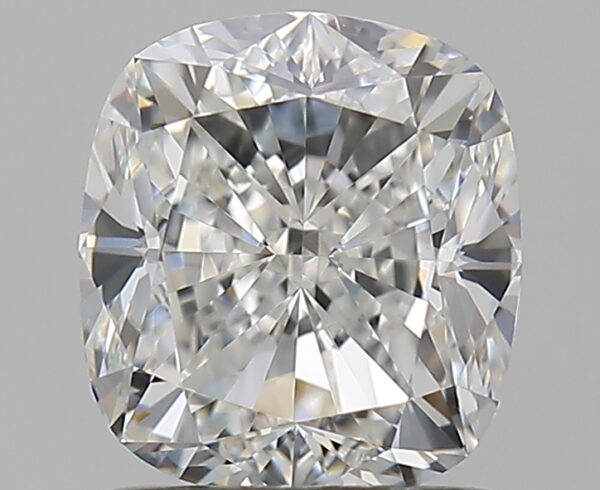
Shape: cushion
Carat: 1.29
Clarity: VVS2
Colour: H
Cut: EX
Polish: EX
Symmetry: EX
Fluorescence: F
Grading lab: GIA
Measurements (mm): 6.4 x 5.79 x 4.03